Cipher Hunt

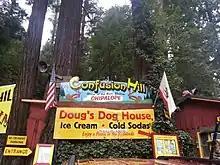
Confusion Hill in Piercy, California currently houses the statue and the completed puzzle.

On August 3, a day after Bill Cipher's statue was found, the statue and its treasure were taken by local authorities because of a property conflict between the apparent proprietor who had authorized Hirsch to place the statue and another person claiming ownership of the land where it was located. Its hat was broken in the process, though it had already sustained damage. Reedsport Police ended up holding the statue at the Reedsport police department, keeping it intact, while Hirsch arranged for it to be moved somewhere else. While at the police station, the statue's hat was stolen by a fan who claimed it was theirs. Alex put out a now deleted tweet asking the fan to return the hat, but no one ever came forward with it. By August 5, the statue ended up in Reedsport's Bicentennial Park, where it was bolted to the top of a tree above the ground, lacking its hat. The treasure box was placed beneath the statue. Fans continued to visit the statue.